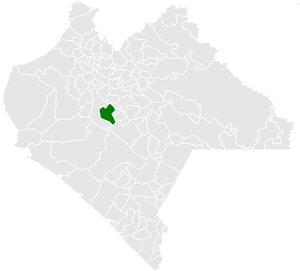
Acala est une municipalité du Chiapas, au Mexique. Elle couvre une superficie de 295,6 km² et compte 31 424 habitants en 2015.